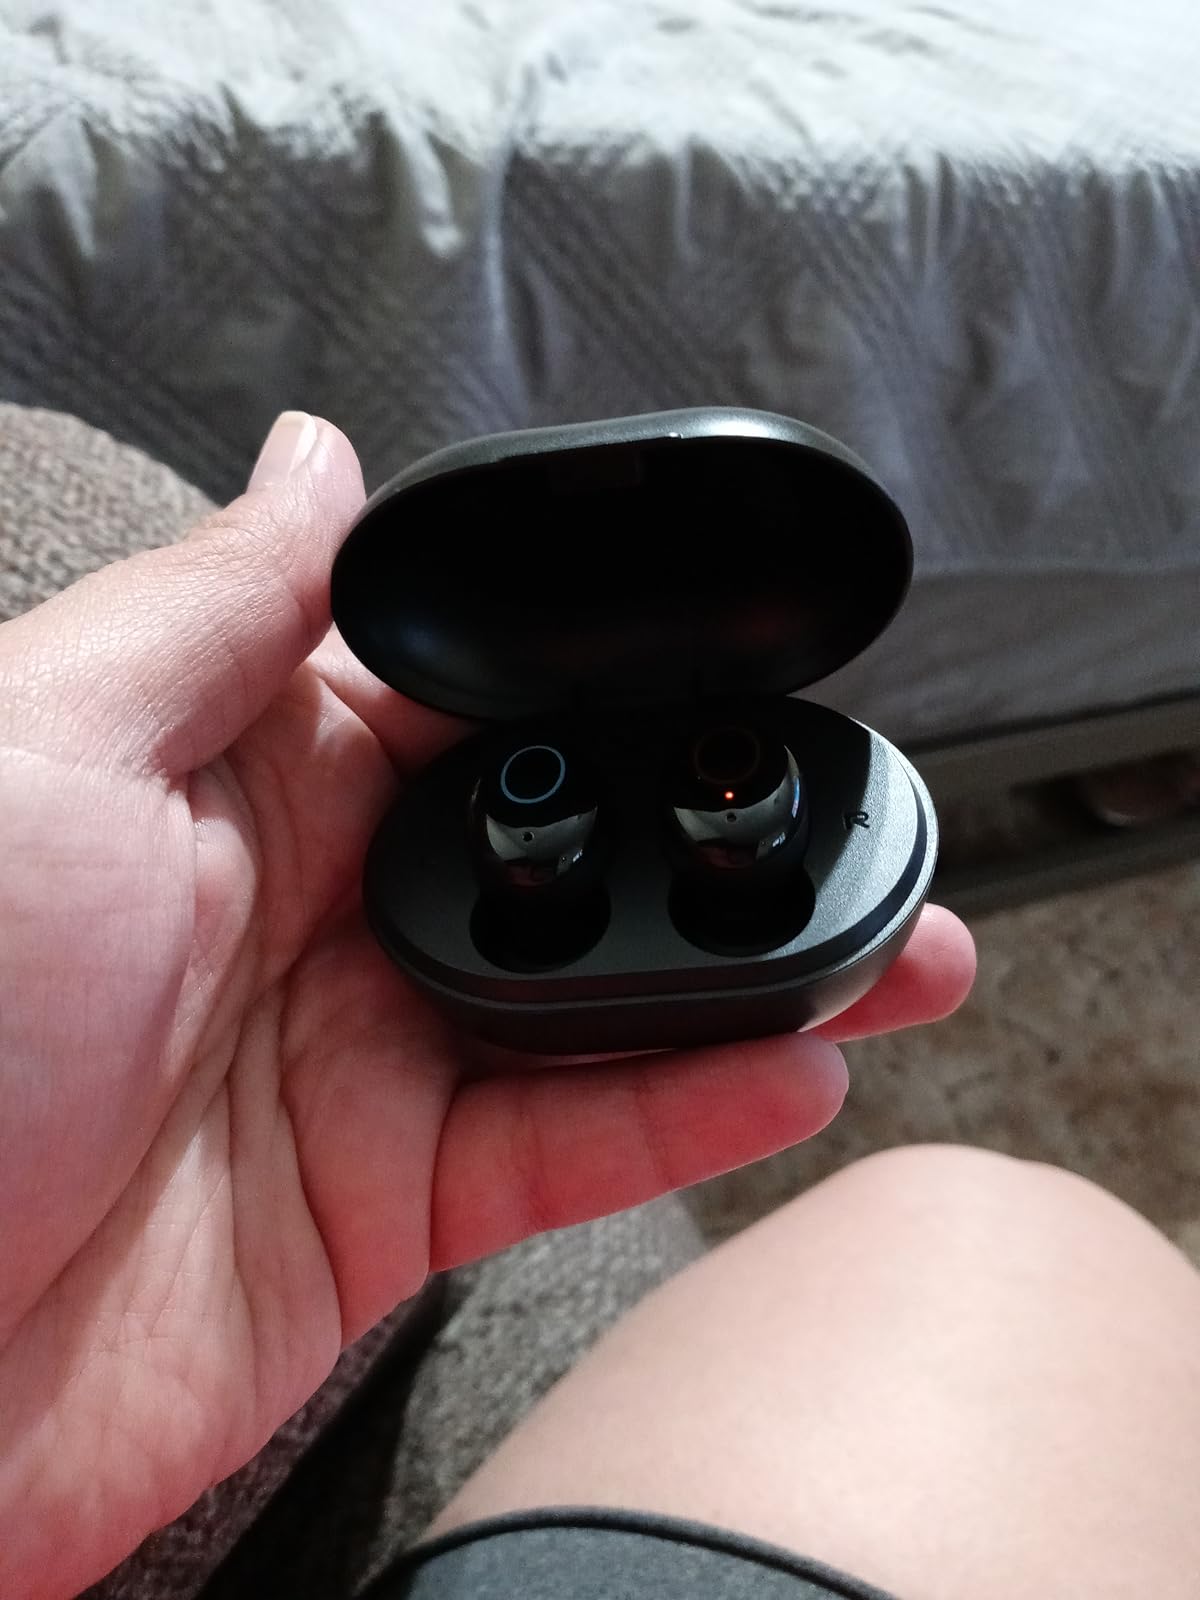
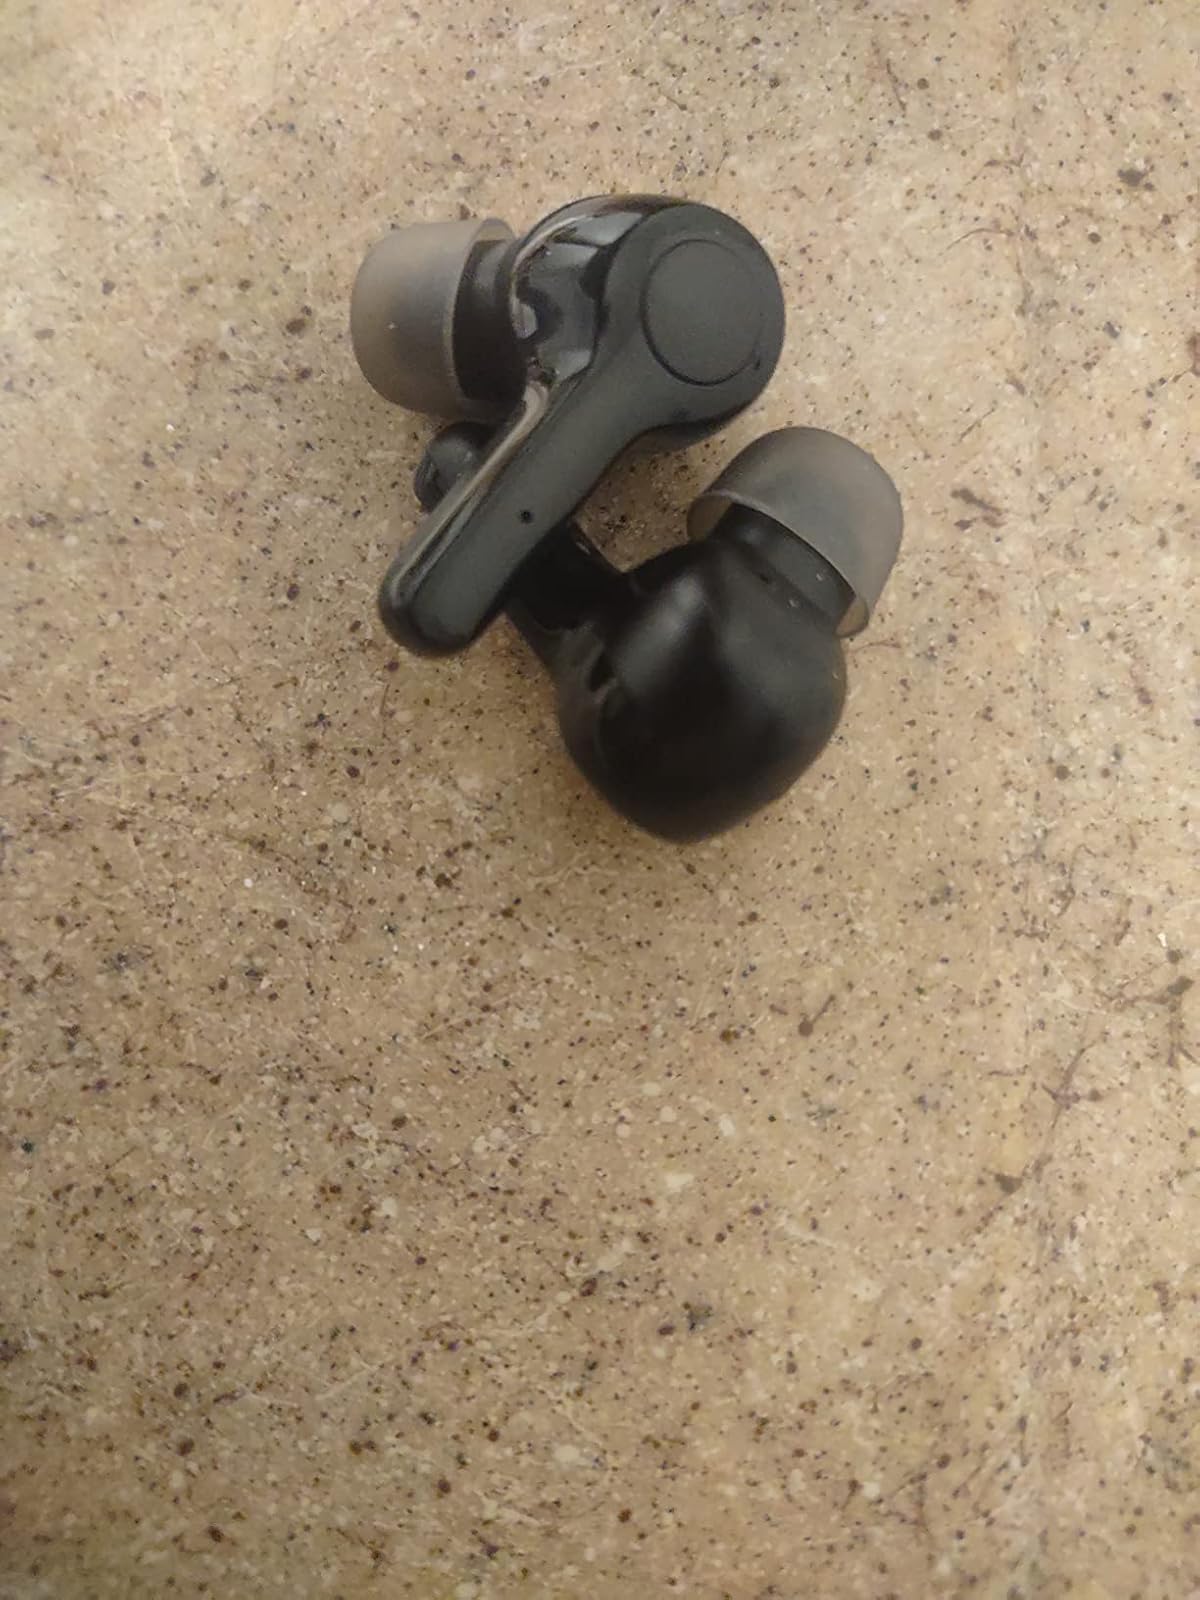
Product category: earbuds
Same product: no